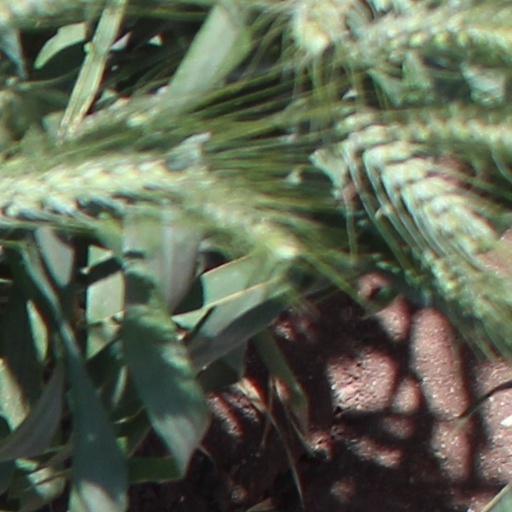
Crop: wheat